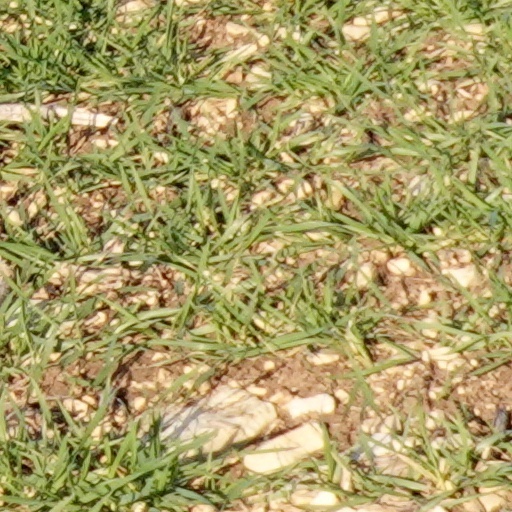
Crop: wheat